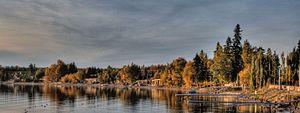
Le lac Pigeon, en anglais : Pigeon Lake, est un grand lac situé dans la région du centre de l'Alberta, au Canada. Pigeon Lake est situé à proximité des villes d'Edmonton, Leduc et Wetaskiwin ; sur deux comtés, le comté de Leduc et le comté de Wetaskiwin.